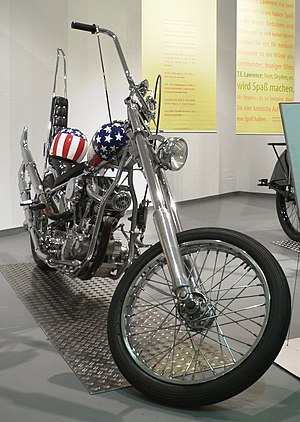
Easy Rider
Replika af chopperen Captain America som Peter Fonda kørte i Easy Rider
Easy Rider er en amerikansk road movie fra 1969 produceret af Peter Fonda og instrueret af Dennis Hopper. Filmen beskriver hippieidealerne og den amerikanske modkultur i slutningen af 1960'erne.